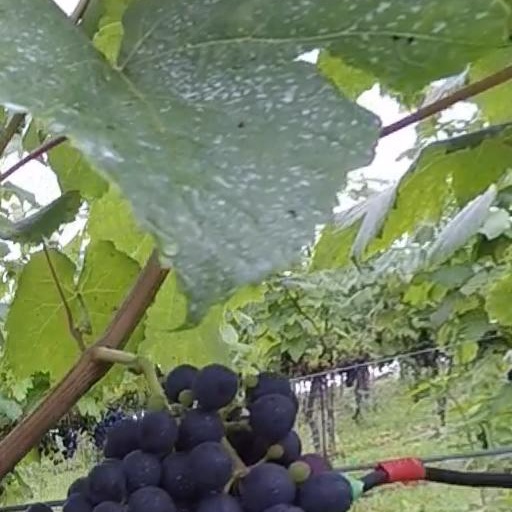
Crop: grape